BoA

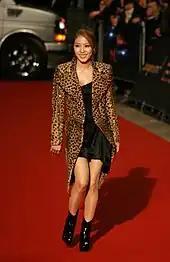
BoA at the 25th Golden Disc Awards in December 2010

With her U.S. career struggling to gain traction, BoA returned to East Asia to release her seventh Japanese album, "Identity" (February 2010). Promoted by the singles "Bump Bump!" featuring Verbal from M-Flo and "" (December 2009), the album only charted at No. 4, selling 37,606 copies in its first week. With little promotion from her label, it ended her run of six consecutive No. 1 albums, suggesting that it would be impossible for her to sustain her career in three territories simultaneously. Her first Korean album in five years, "Hurricane Venus," was released on August 5, 2010, and sold 55,776 units making it the 22nd best selling album in South Korea for 2010. She also represented South Korea and performed at the 7th Asia Song Festival, organized by "Korea Foundation for International Culture Exchange", at the Seoul Olympic Stadium.